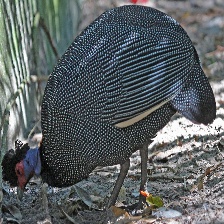
Species: GUINEAFOWL
Scientific name: NUMIDIDAE